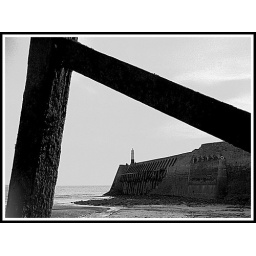
Framed in one of the supports of the west wall wooden pier of the harbour entrance,long gone.